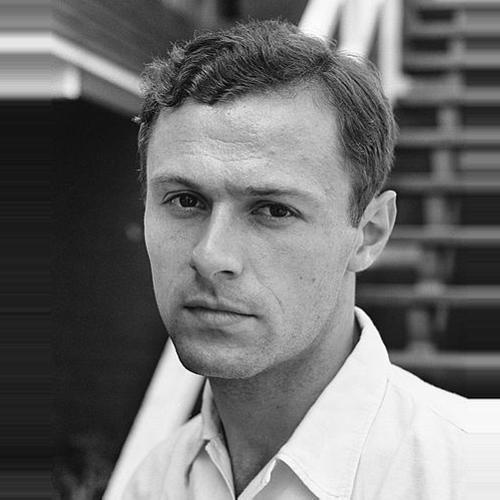
Age: 25